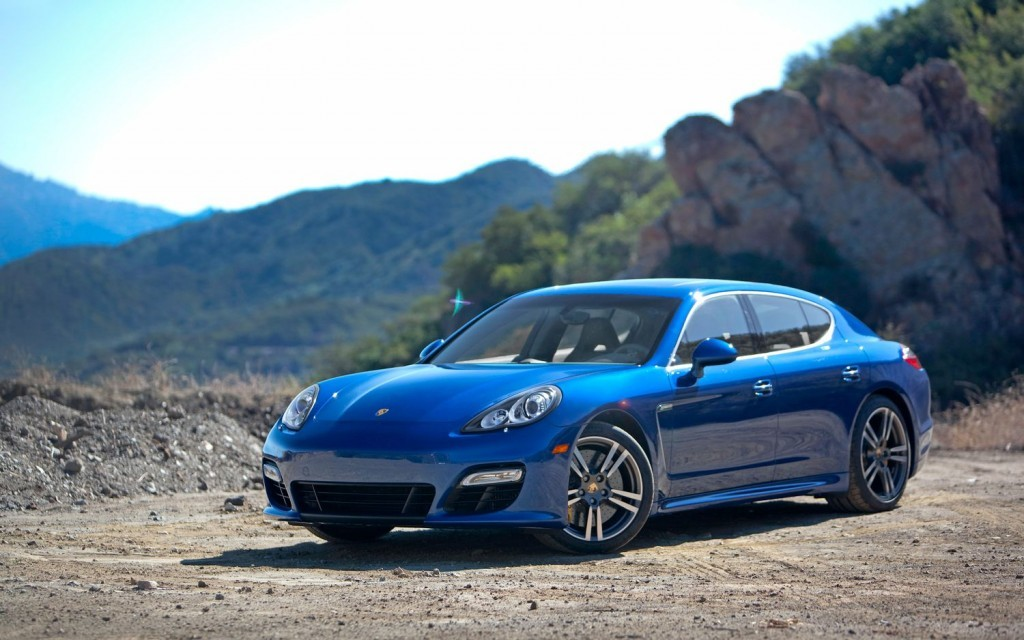
Car model: 2012 Porsche Panamera Sedan